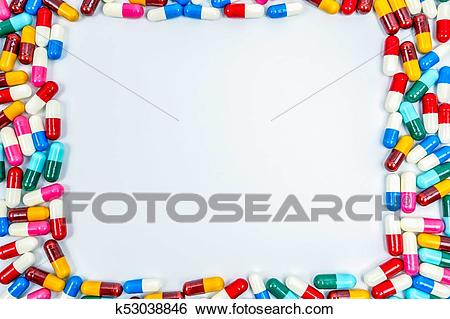
Label: plastic